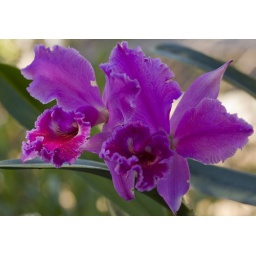
One of the orchids in the green house here has come into bloom.